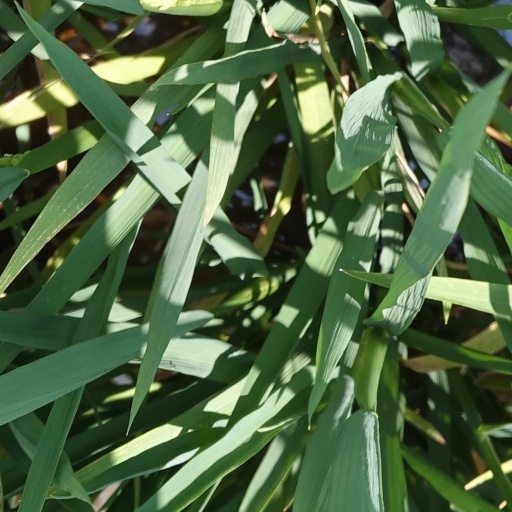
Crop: rice